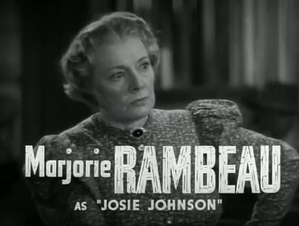
Twenty Mule Team est un film américain réalisé par Richard Thorpe, sorti en 1940.